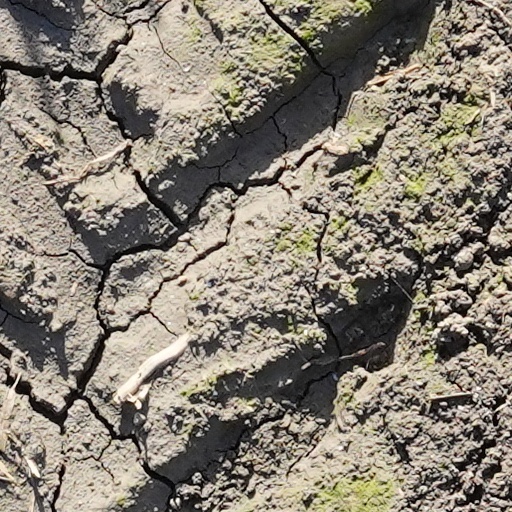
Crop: wheat